Dan Barna

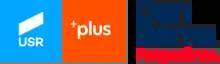
Barna's 2019 campaign logo

Barna announced his intention to run in the 2019 Romanian presidential election on 1 July 2019. His candidacy attracted controversy due to him not complying with the legal requirements regarding the mention of a candidate's first-degree relatives income, in the public declaration of assets (document required in a candidate's file, while registering at the electoral board). He stated that his wife's income - who was at the time employed at Petrom - was "classified". Soon after the story sparked, he declassified his wife's annual income and changed his assets statement.